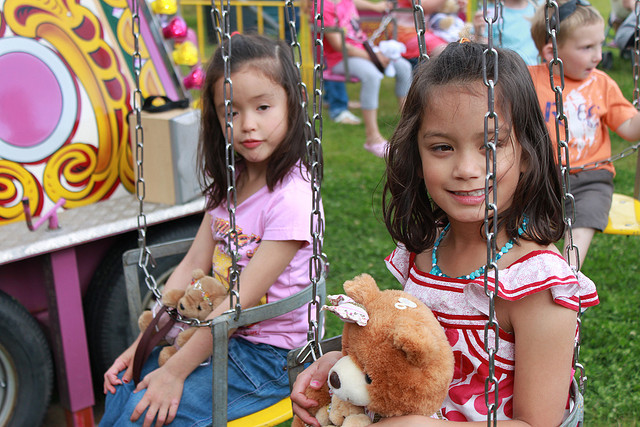
user: Given an image and a question. Answer the question in a short answer. Question: What are these type of seating apparatus generally called? Short Answer:
assistant: swing